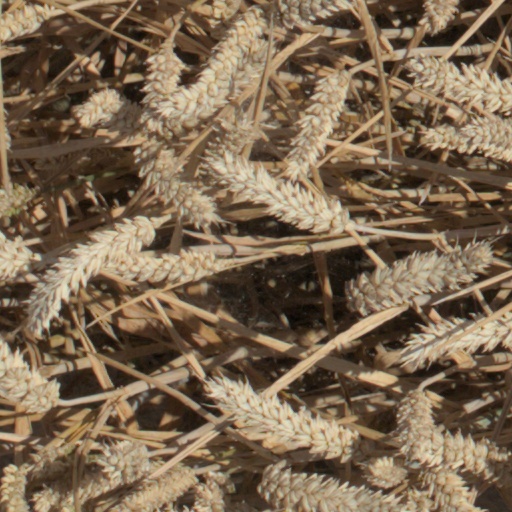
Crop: wheat